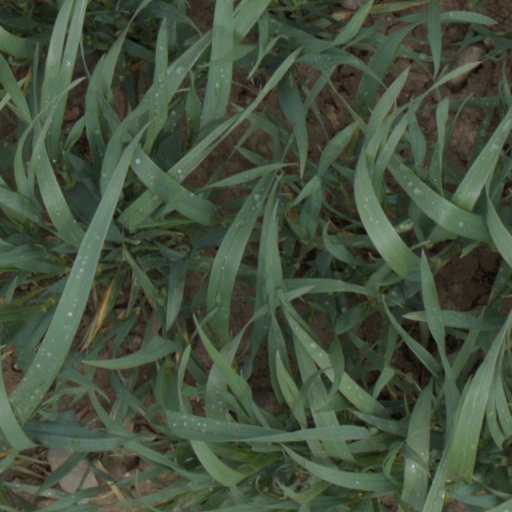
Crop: wheat